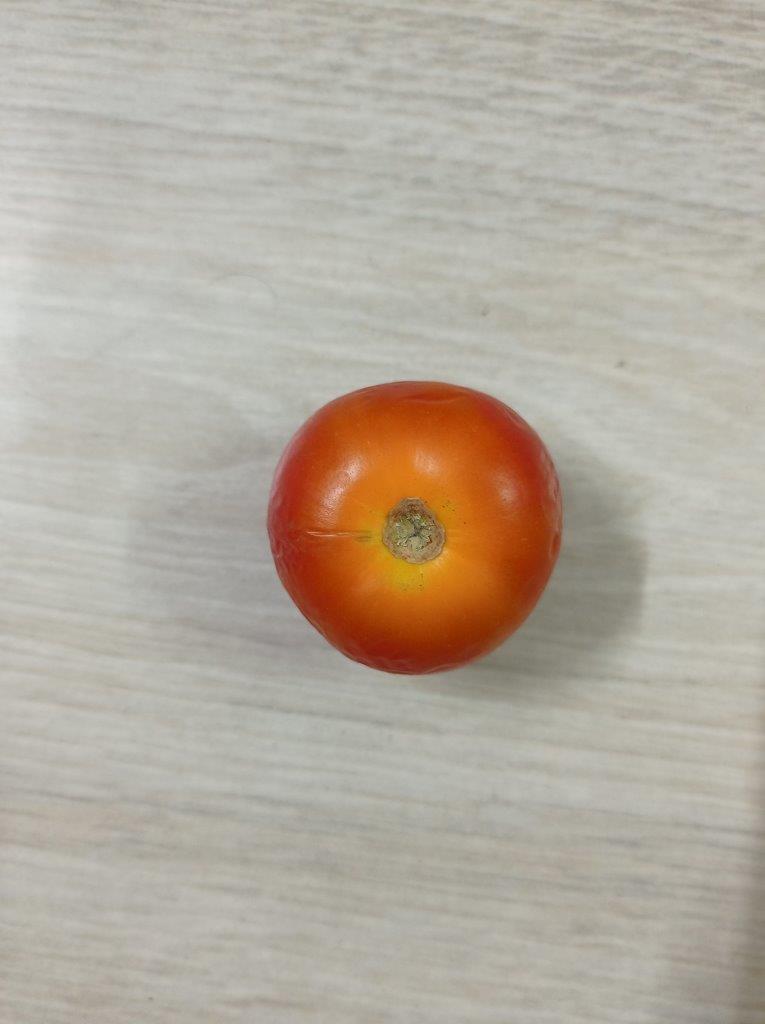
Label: Fresh